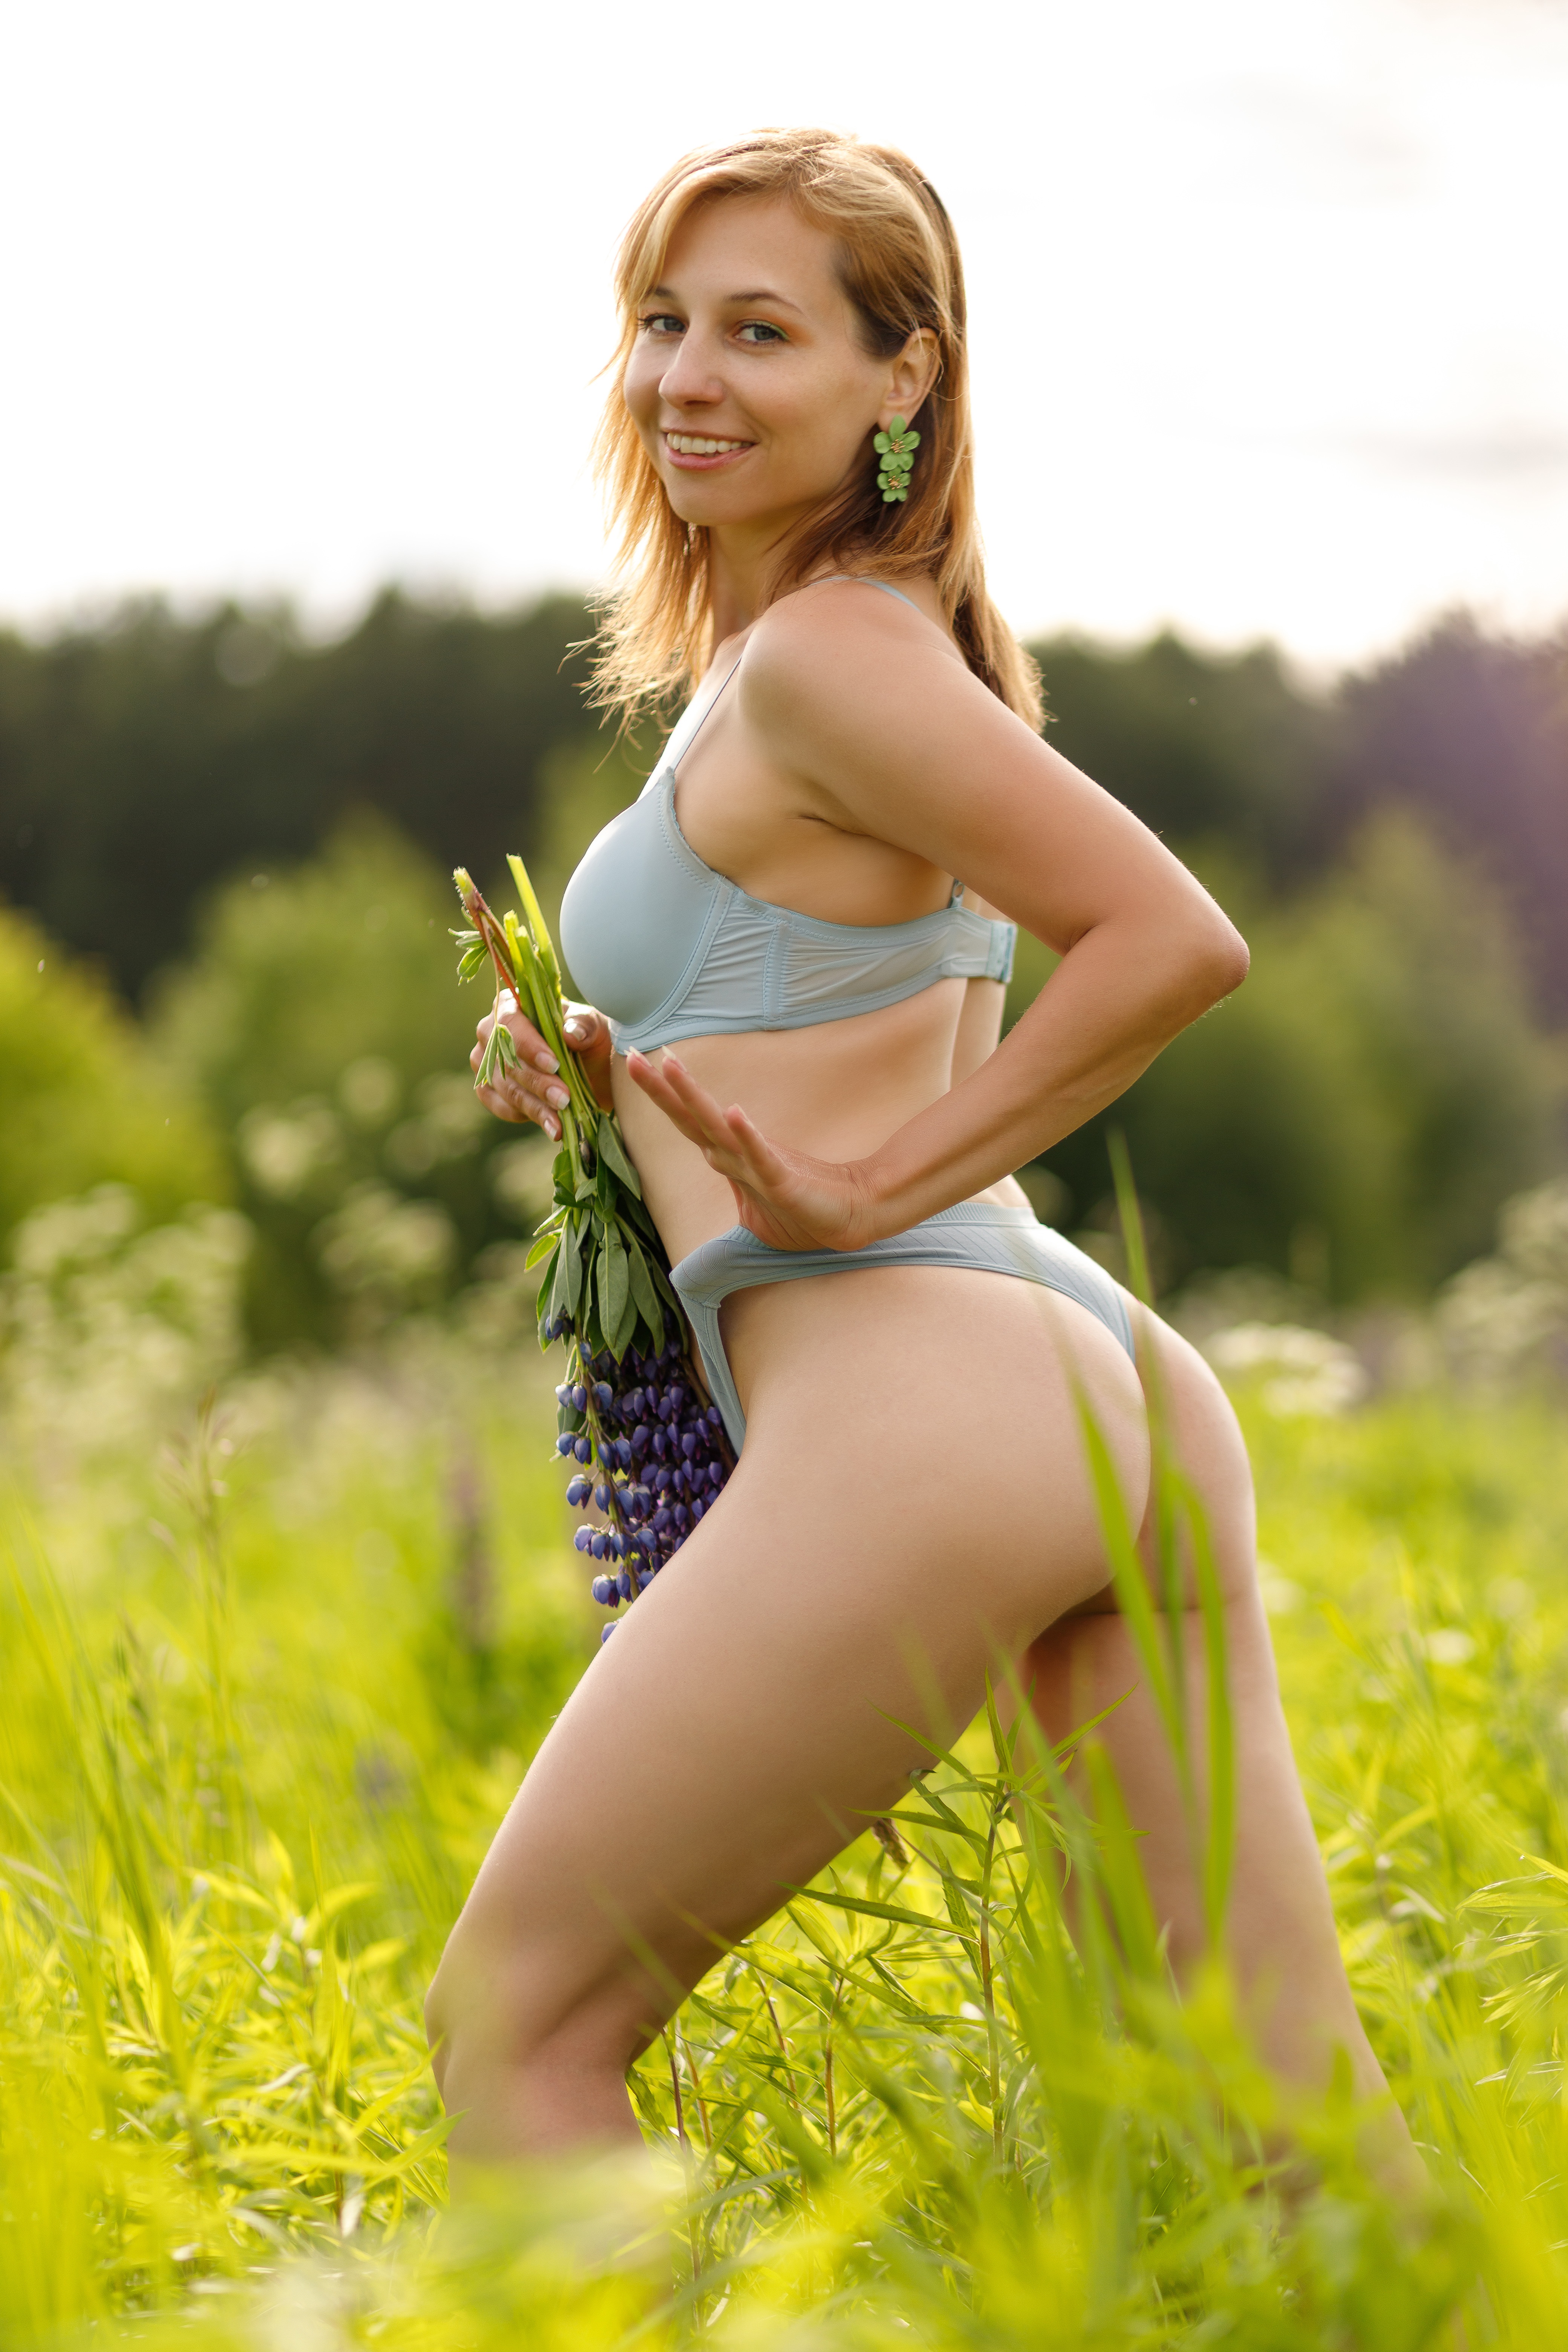
woman, face, head, smile, plant, human body, flash photography, sky, swimwear, happy, thigh, People in nature, brassiere, waist, grassland, grass, black hair, abdomen, undergarment, shorts, meadow, lingerie, human leg, long hair, tree, art model, blond, navel, fashion model, landscape, bikini, knee, brown hair, fetish model, prairie, field, sitting, swimsuit bottom, photo shoot, leisure